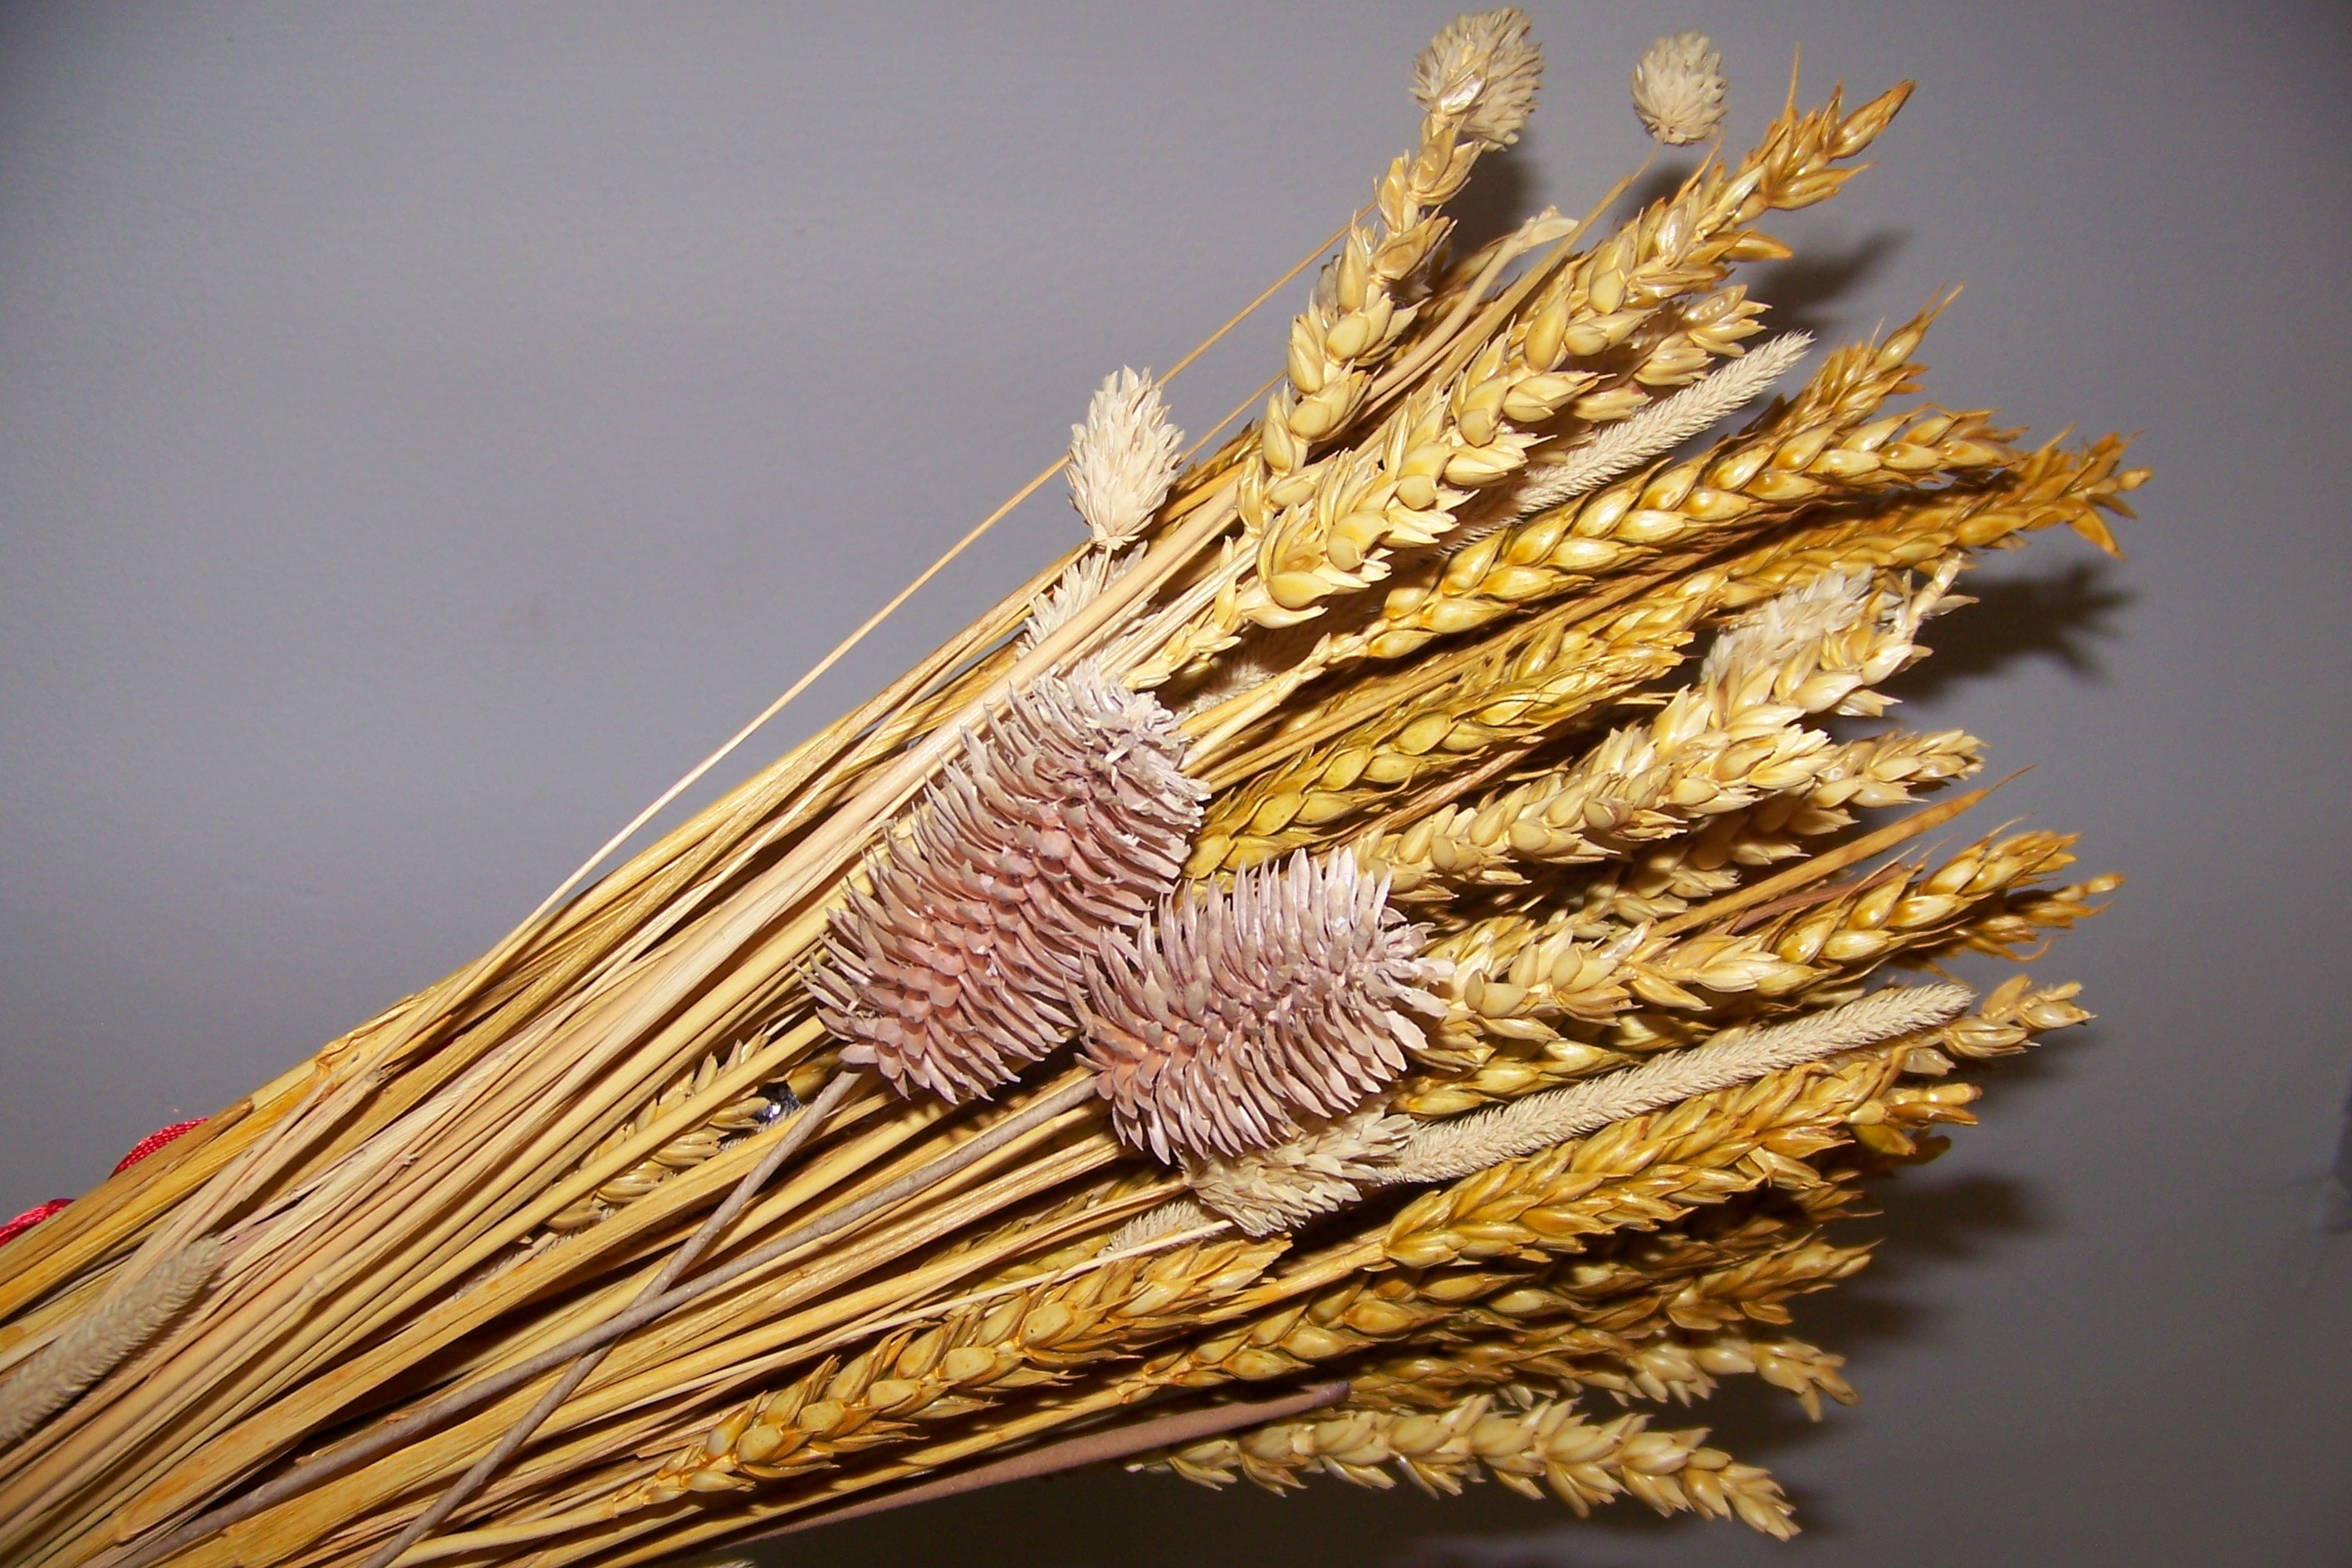
nature, branch, plant, wood, wheat, leaf, summer, food, produce, crop, agriculture, cereal, flowering plant, commodity, emmer, grass family, land plant, food grain